White Lion Society

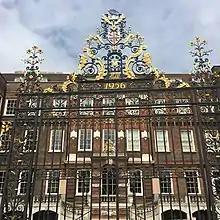
College of Arms

The White Lion Society was founded in 1986 as a society to benefit the College of Arms through donations of useful items and publications. John Brooke-Little, while Norroy and Ulster King of Arms, was integral to the foundation of the Society. In 1984, at a meeting of The Heraldry Society, it was suggested to Brooke-Little that it would be appropriate to found a "Society of Friends" of the College of Arms. Brooke-Little explained that the late Charles Wilfrid Scott-Giles, Fitzalan Pursuivant of Arms Extraordinary, had previously suggested the same idea, giving it the notional name of The White Lion Society after the heraldic supporters of the College of Arms being two white lions taken from the Earl Marshal's Mowbray Supporters. Brooke-Little put the idea before the Chapter of the College shortly after and with its approval, the Society came into being in 1986.